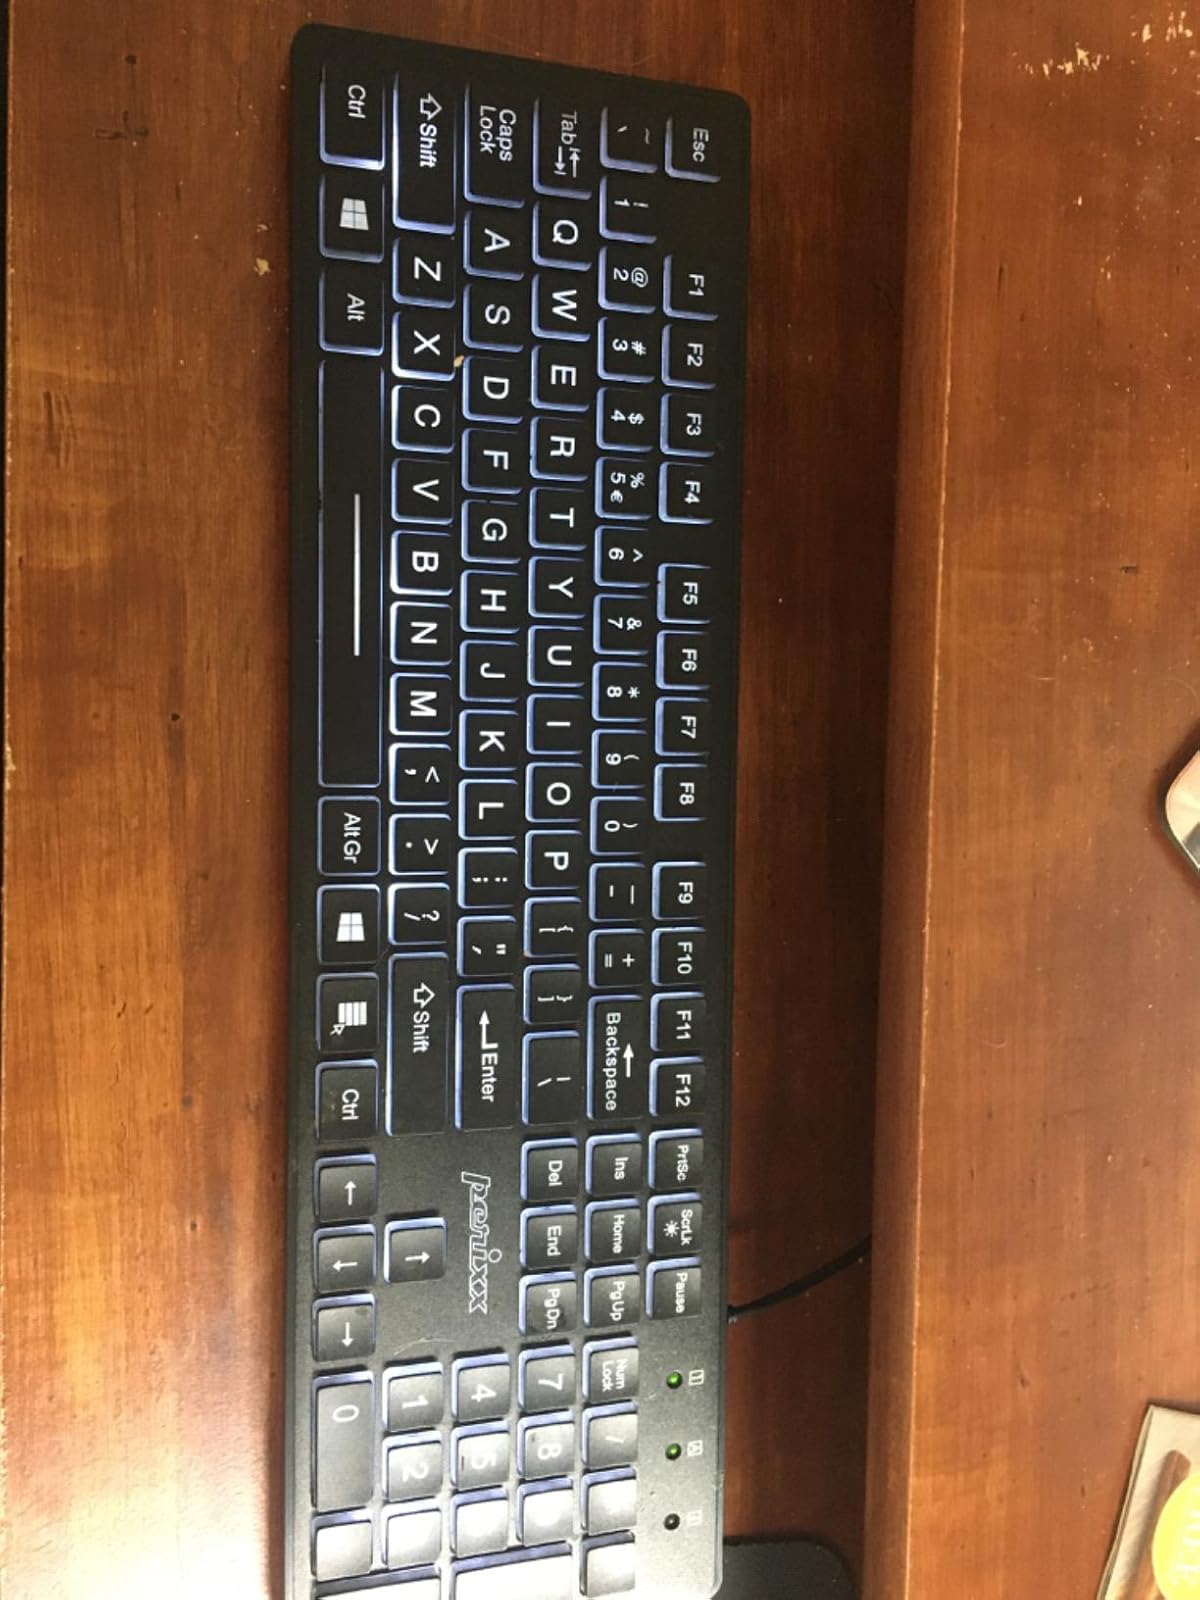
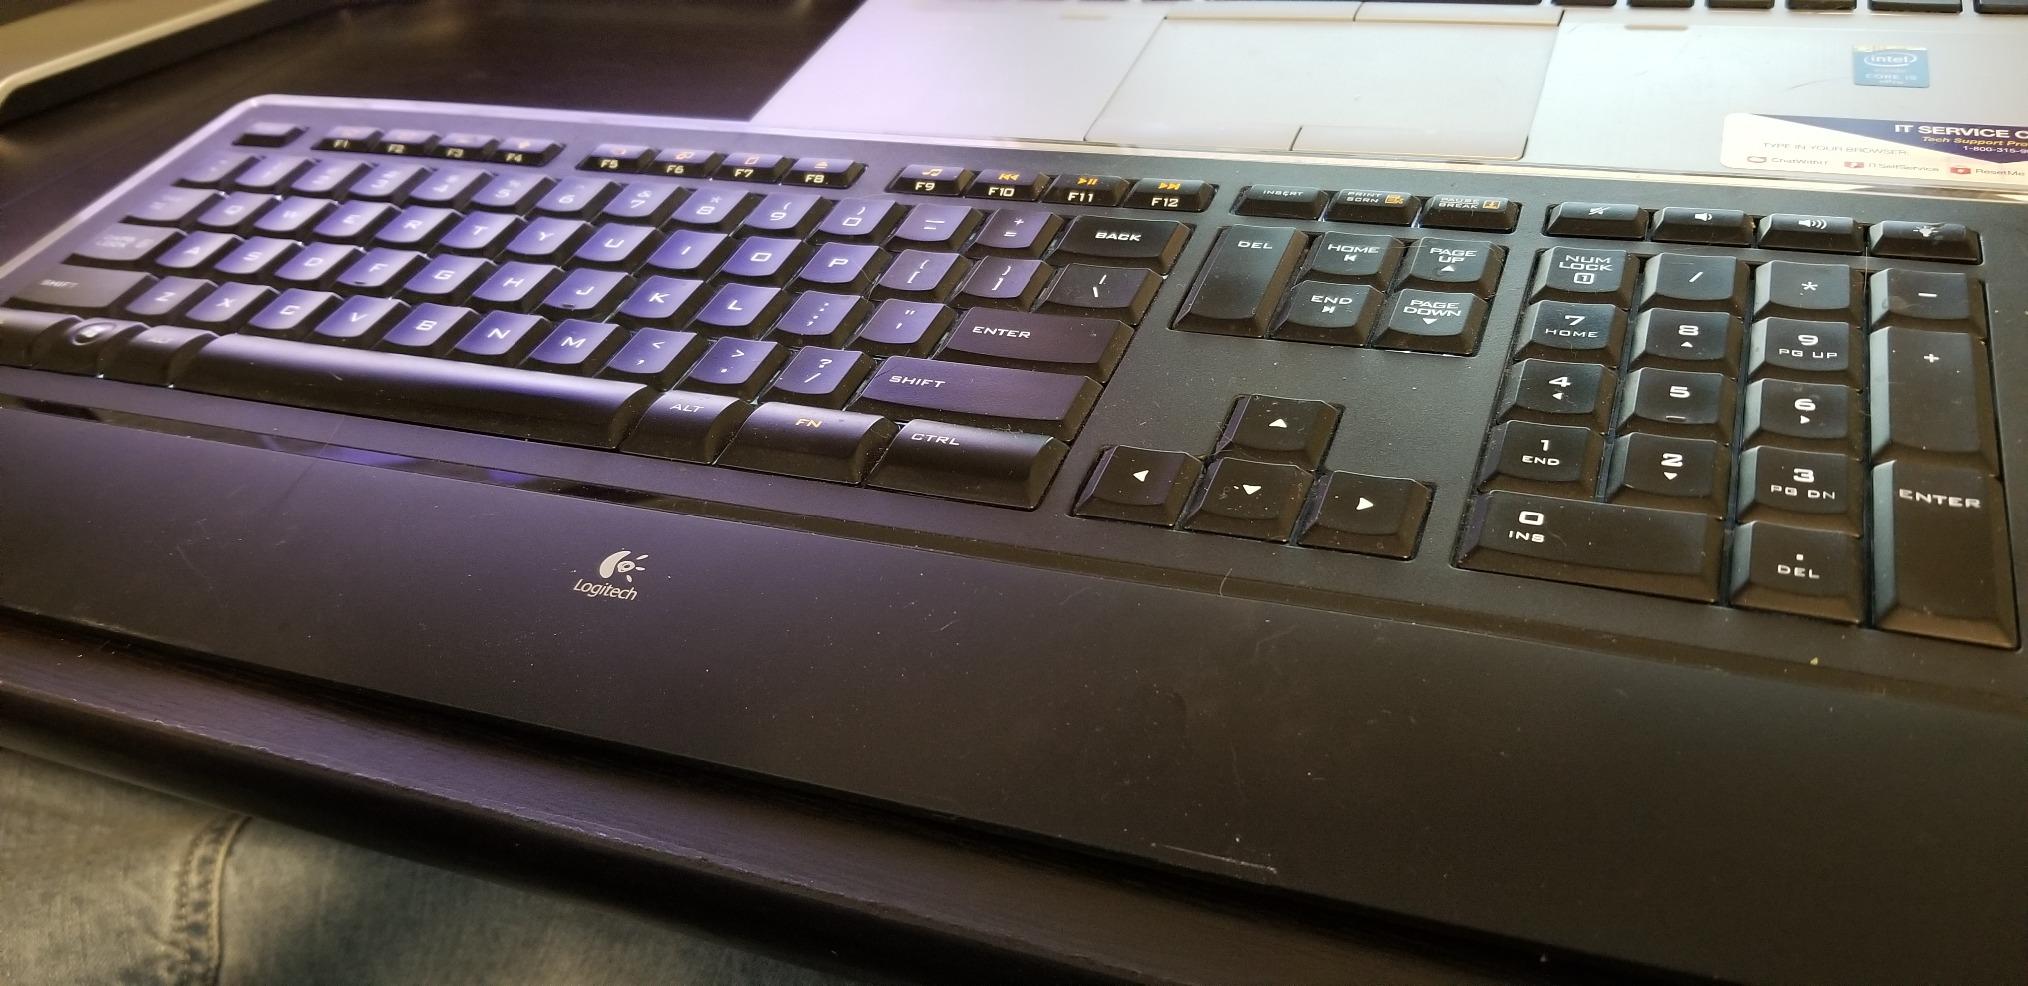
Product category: keyboard
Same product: no